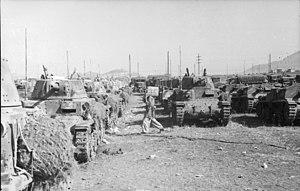
Le char Fiat M14/41 est un char de combat italien de 14 tonnes employé par l'armée italienne à partir de 1941. Il accueillait un équipage de 4 personnes. Selon le système italien de dénominations de l'époque, le Fiat M14/41 était considéré comme un char moyen, bien que sa masse se rapprochât davantage du poids des chars légers conçus par les autres pays. Sa dénomination officielle était exactement la suivante : Carro Armato M14/41, ce qui explicite le type de véhicule, sa catégorie, sa masse en tonnes et l'année à laquelle il entra en service pour la première fois.